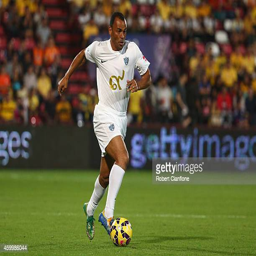
person runs with the ball during the match